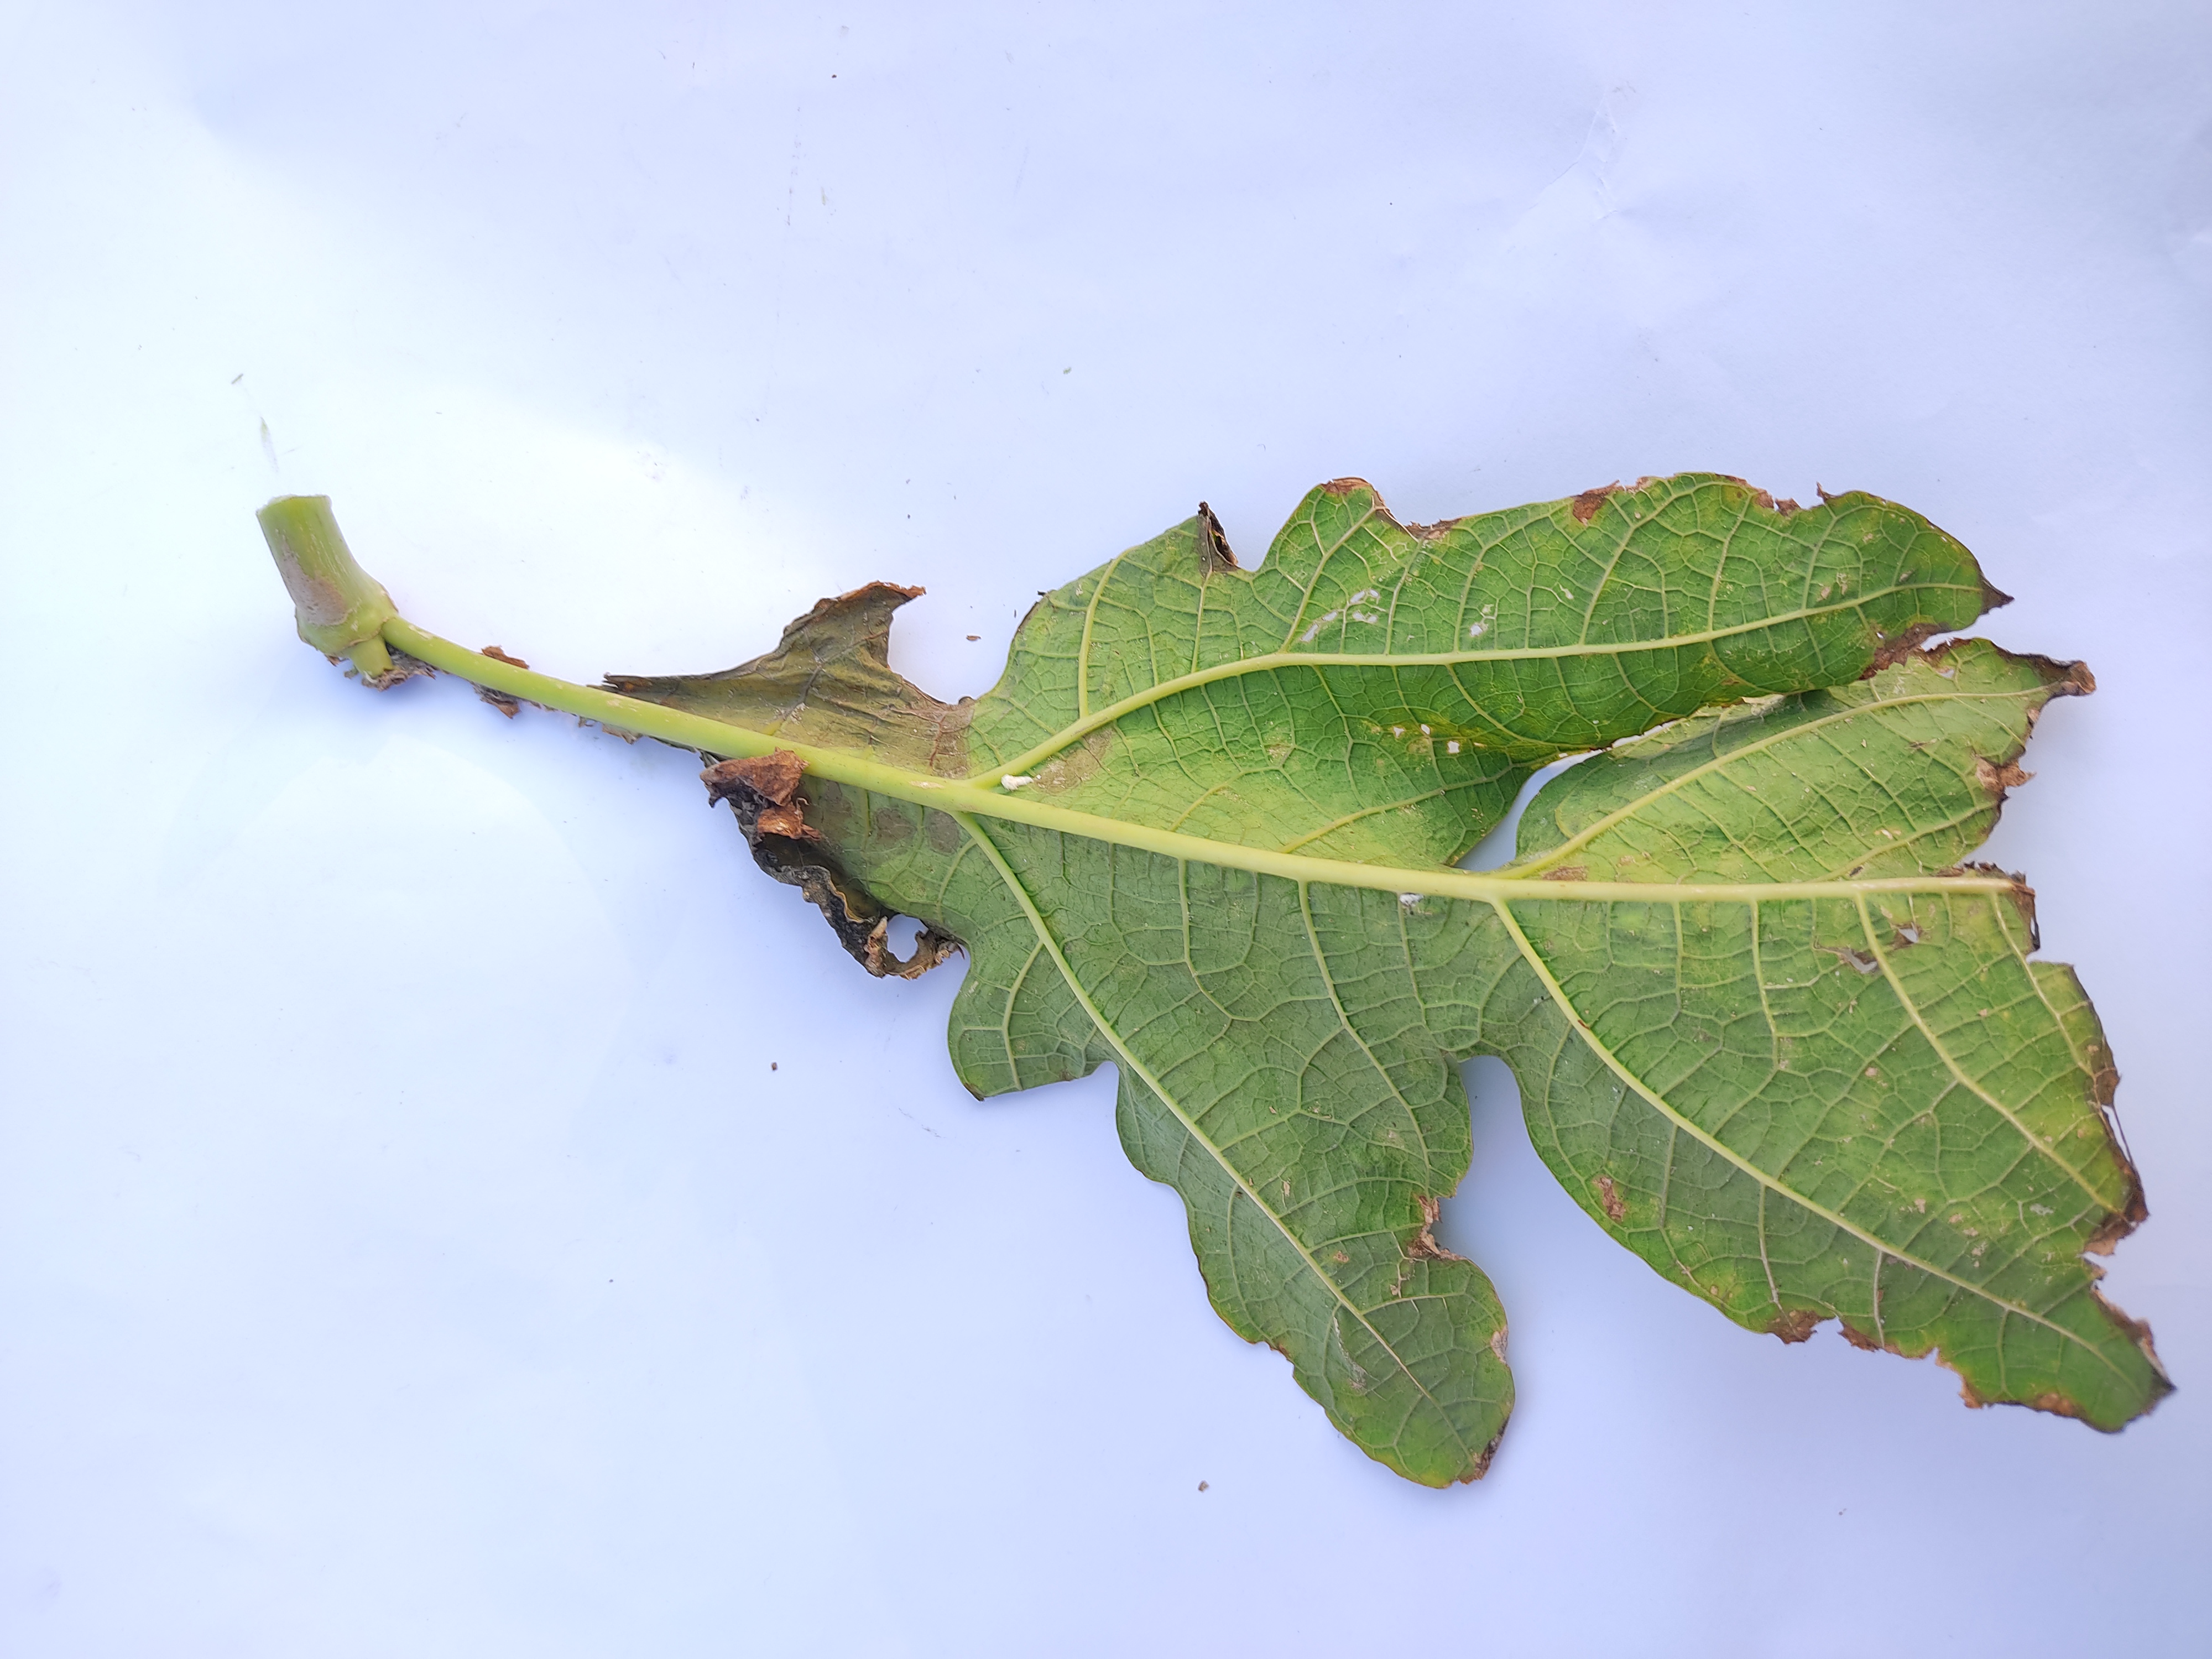
Label: Mite Disease